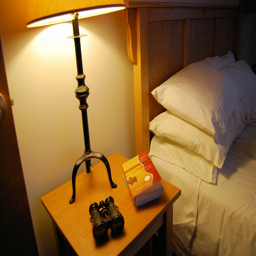
A bed sitting next to a brown table with a lamp on top of it.
A bed next to a desk with binoculars, book and lamp.
A bed with three pillows and a night stand with book and binoculars
Some binoculars and a book on a night stand
A bedroom that has a bed and wooden night stand with a lamp on it, a book and binoculars.